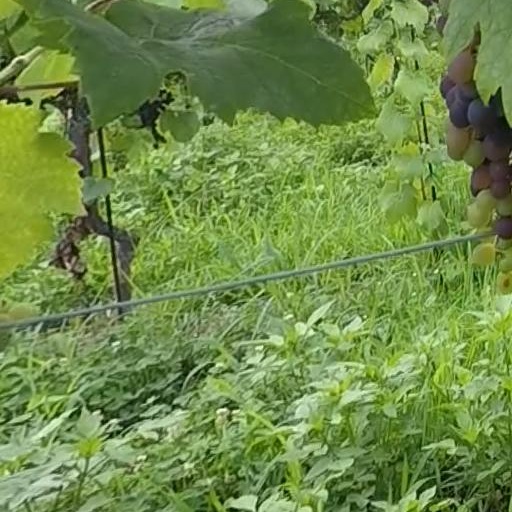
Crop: grape